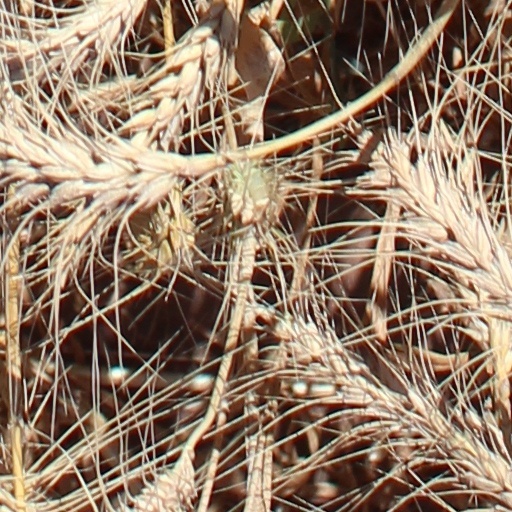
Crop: wheat